Amazon Echo

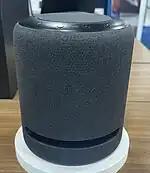
Amazon Echo Studio

On November 14, 2019, Amazon released the Echo Flex for $24.99. It is a small device with a speaker that can be plugged directly into a wall outlet. It has a full-sized USB Type-A port into the bottom to charge other devices or into which additional accessories, such as a motion sensor, can be plugged.